4th Infantry Brigade (Greece)

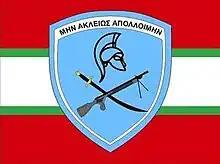
Flag and Emblem of the 4th Infantry Brigade, 1998–2013

The 4th Infantry Brigade ("IV Taxiarchia Pezikou") was an infantry brigade of the Hellenic Army. Originally formed in 1897, it served until 1912. Re-formed in the lead-up to the Greco-Italian War in 1940, it was expanded and renamed as the 15th Infantry Division after the war started. It was again reactivated in 1998, and served until 2013.